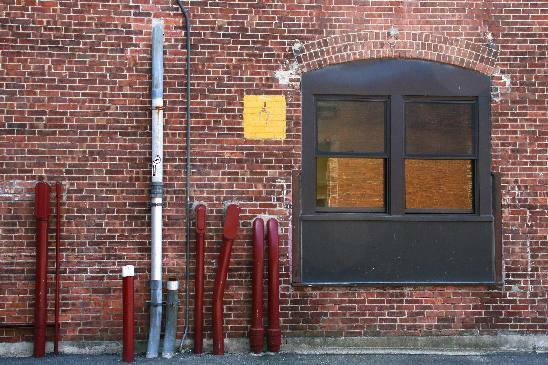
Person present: No